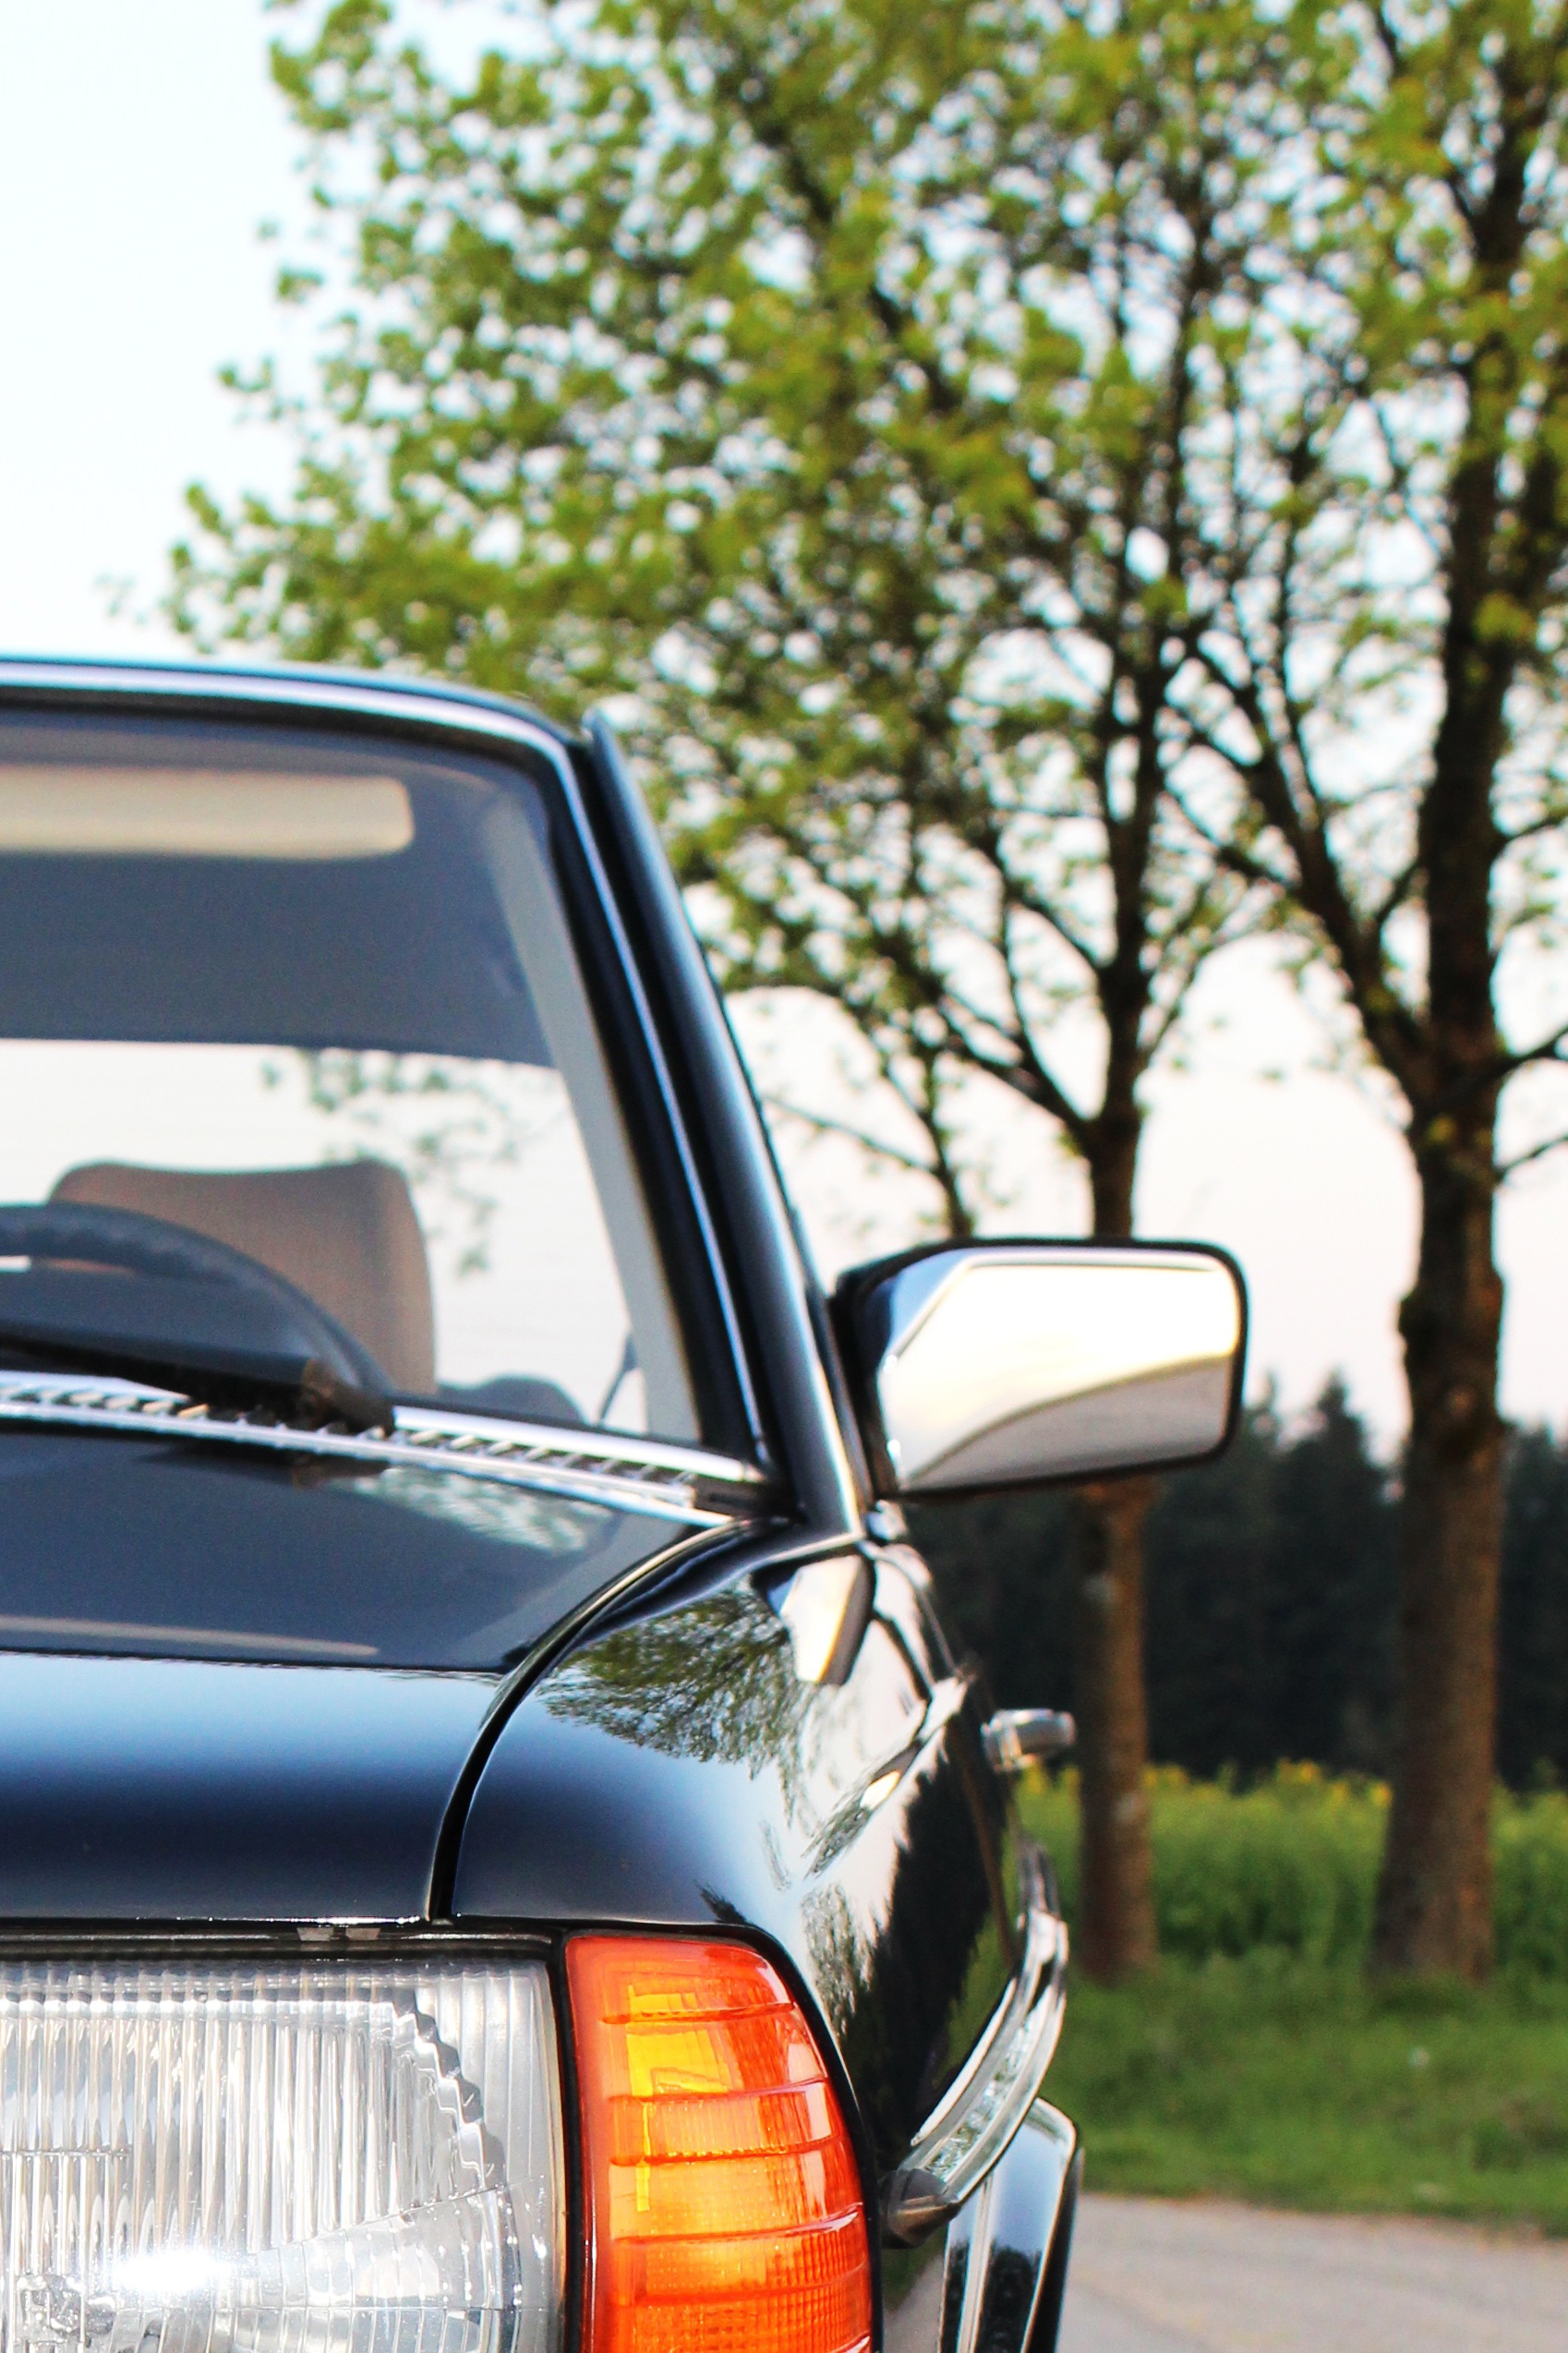
nature, car, wheel, retro, driving, old, vehicle, auto, blue, automotive, bumper, chrome, sedan, oldtimer, mercedes, classic, dare, mercedes benz, companions, 70 years, vintage car automobile, oldie, blinker, car age, 80s, sport utility vehicle, exterior mirrors, automobile make, automotive exterior, luxury vehicle